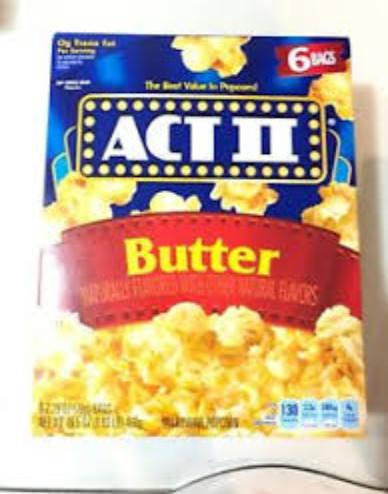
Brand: Act II
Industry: Food